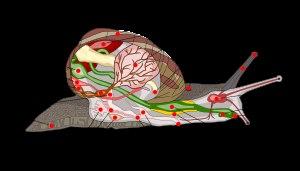
Le terme escargot est un nom vernaculaire qui en français désigne des gastéropodes à coquille, généralement terrestres et appelés aussi des limaçons, ou colimaçons par opposition aux limaces. Ce sont tous des mollusques, quelle que soit leur taille ou leur forme. 40 % des mollusques étant des escargots terrestres, certains escargots toutefois sont des espèces aquatiques, plutôt d'eau douce : Basommatophora tels les limnées ou les planorbes, souvent appelés « escargots nettoyeurs » par les amateurs d'aquariophilie. La plupart des escargots sont phytophages, quoique quelques espèces soient omnivores, zoophages ou détritivores.
L'anatomie animale est une branche de l'anatomie et de la zoologie étudiant la structure interne des animaux, la topographie et le rapport des organes entre eux. Elle se distingue ainsi de la morphologie.